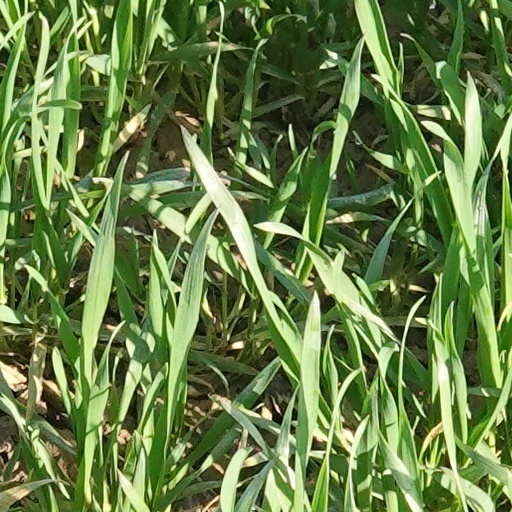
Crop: wheat